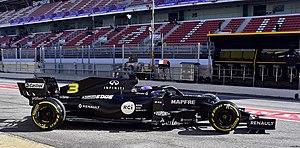
La Renault R.S.20 est la monoplace de Formule 1 engagée par l'écurie française Renault F1 Team dans le championnat du monde de Formule 1 2020. Elle est pilotée par l'Australien Daniel Ricciardo, qui effectue sa deuxième saison chez Renault, et le Français Esteban Ocon, qui remplace l'Allemand Nico Hülkenberg.